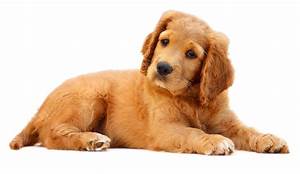
Label: dog